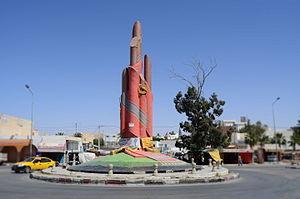
Centre ville de Medenine avec le monument centrale de EL-Khlel
Médenine est une ville du sud-est de la Tunisie.